Eastern Cape Separatist League

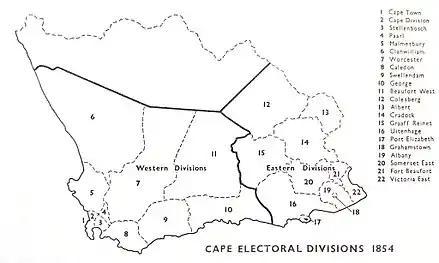
Map of the 1854 Cape electoral divisions showing the 2 legislative council provinces (or "circles"), and the 22 legislative assembly districts.

The Eastern Province Separatist League was a loose political movement of the 19th century Cape Colony. It fought not for independence, but for a separate colony in the eastern half of the Cape Colony independent from the Cape government, with a more restrictive political system and an expansionist policy eastwards against the remaining independent Xhosa states. It was crushed in the 1870s, and many of its members later moved to the new pro-imperialist, Rhodesian “progressive party”.